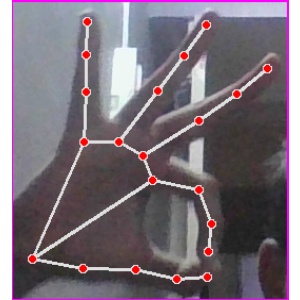
अक्षर: ण